Pierre-Théodore Verhaegen

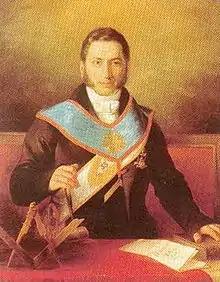
Verhaegen with masonic symbols

Pierre-Théodore Verhaegen grew up when Belgium was incorporated into France. The French Revolution's influence was immense, certainly in his birth city, Brussels, where his father had established himself as a lawyer. He attended school at the "Lycée impérial" and studied law at the "Ecole de Droit", founded by Napoleon I of France in Brussels. When, in 1815, French predominance had been replaced by Dutch, through the union with the Netherlands under King William I of the Netherlands, he became a lawyer himself. His first large case involved three priests accused of disobedience to the regime of William I. His legal practice made him a wealthy man.